Basilica of Saint Francis of Assisi

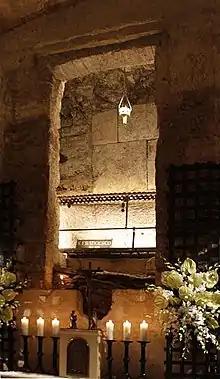
Tomb of Saint Francis in the crypt

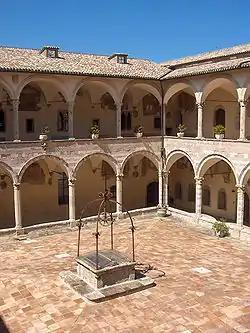
Courtyard of the friary

The left transept was decorated by the Sienese painter Pietro Lorenzetti and his workshop between 1315 and 1330 (attributed by Vasari to Pietro Lorenzetti and also (wrongly) to Giotto and Puccio Capanna). This cycle of tempera frescoes are his masterworks. They depict six scenes from the "Passion of Christ". The fresco of "Deposition of the Cross" is especially emotional. There were about 330 work-stages needed to complete this cycle. Beneath the monumental "Crucifixion" scene, Pietro Lorenzetti has executed a fresco of the Madonna and Child, accompanied by Saints John the Evangelist and Saint Francis (the so-called "Madonna dei Tramonti"). The fresco is accompanied by a frescoed niche containing the liturgical implements and a fictive bench.